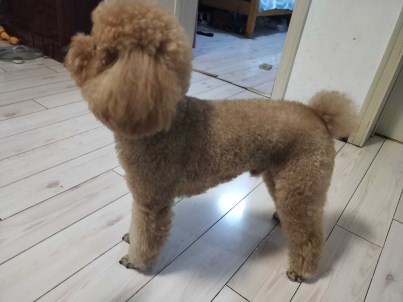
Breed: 7449-n000128-teddy